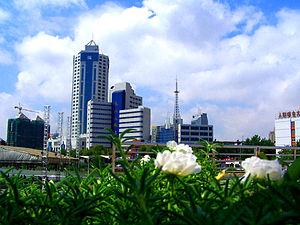
Nantong est une ville de la province du Jiangsu en Chine. La population totale de sa juridiction est de plus de 7,7 millions d'habitants. On y parle le dialecte spécifique de Nantong entre mandarin et wu, fort différent du mandarin et du wu. La ville possède un port et quelques zones industrielles dans le faubourg de Tangchiacha.